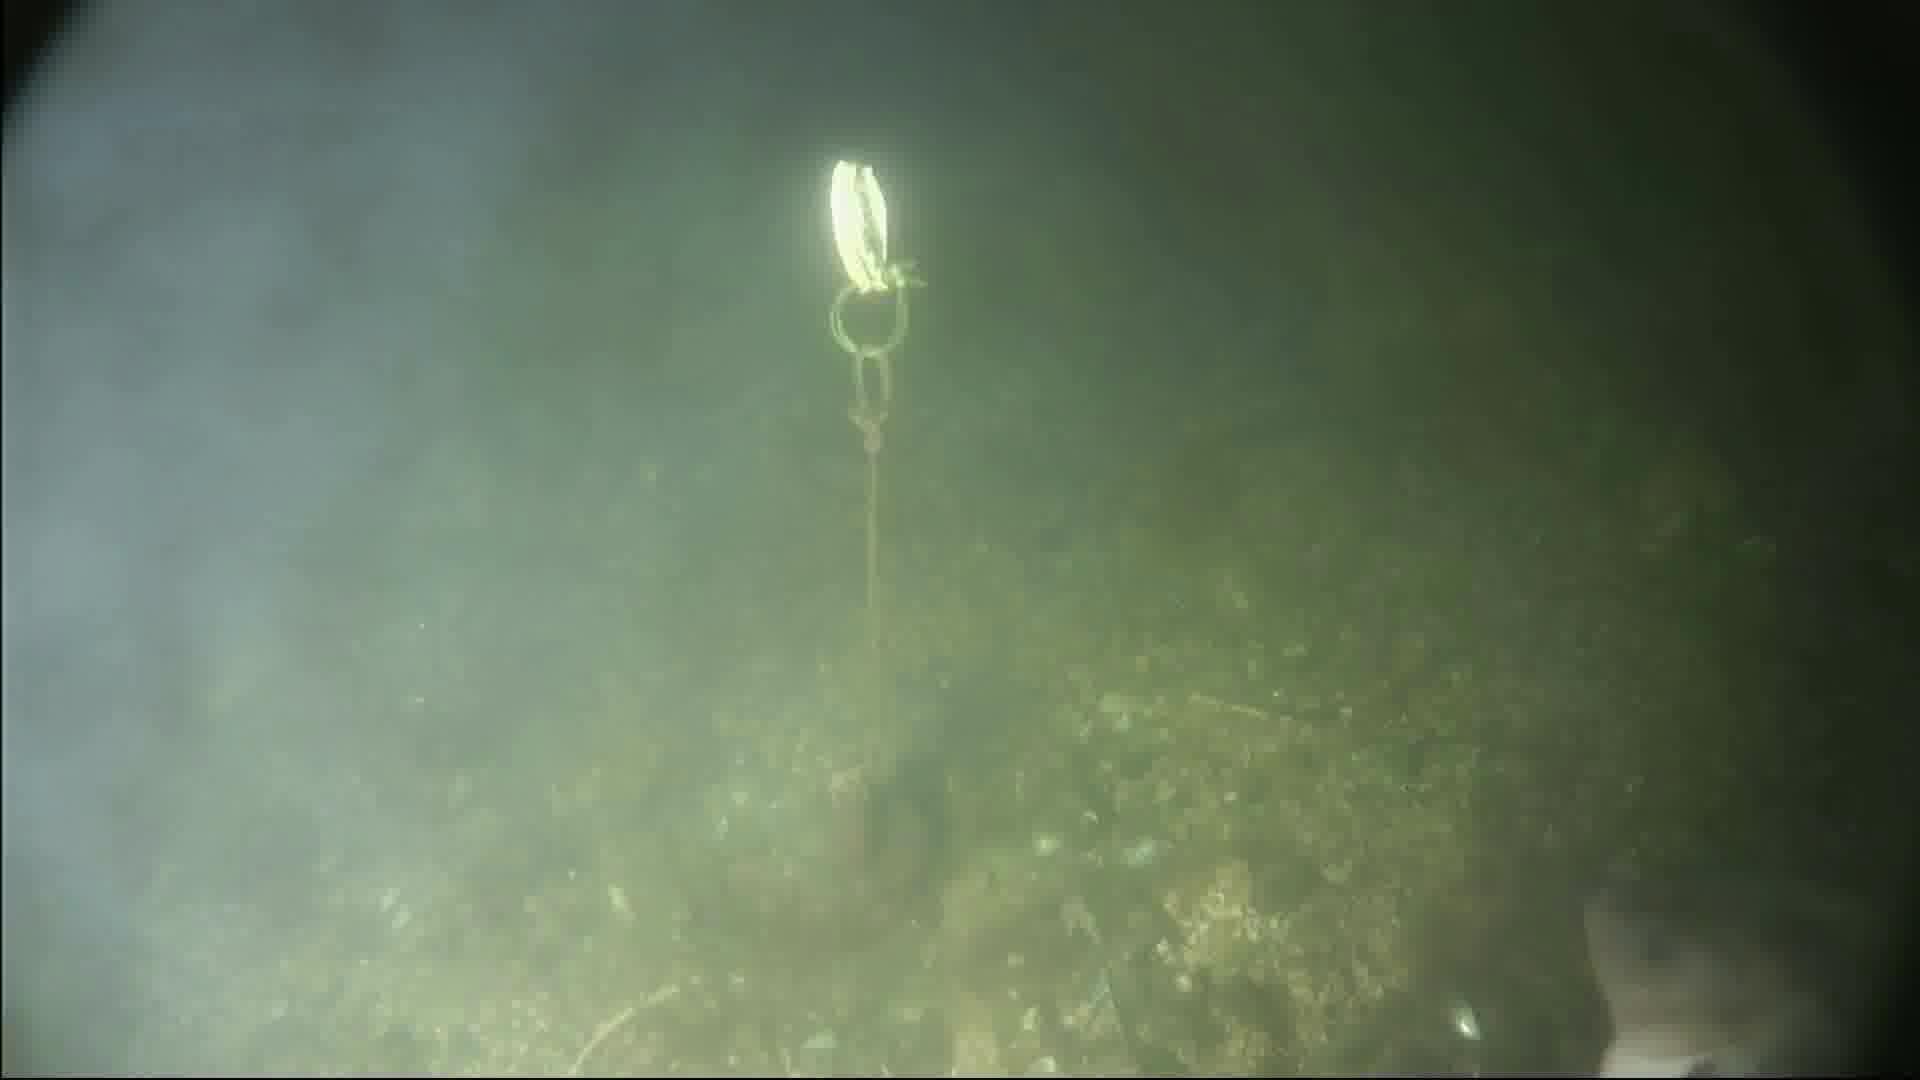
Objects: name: fish
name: crab